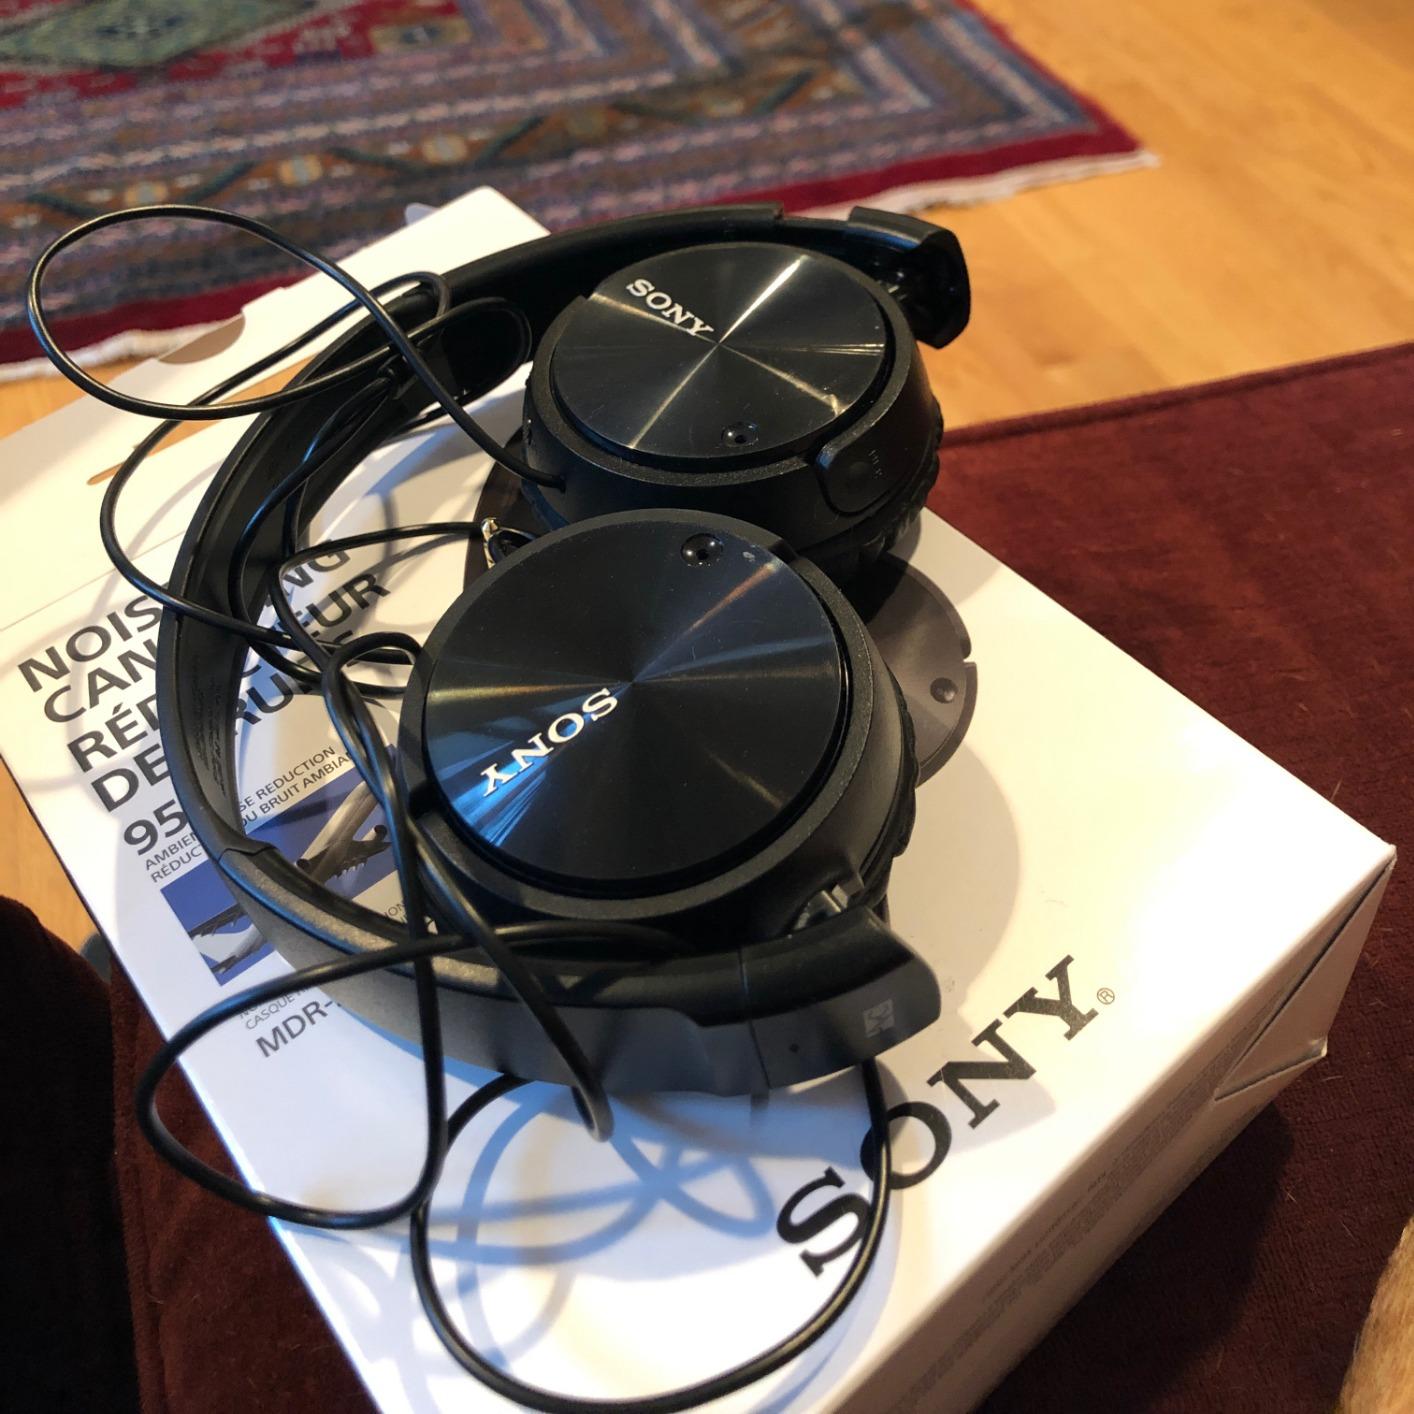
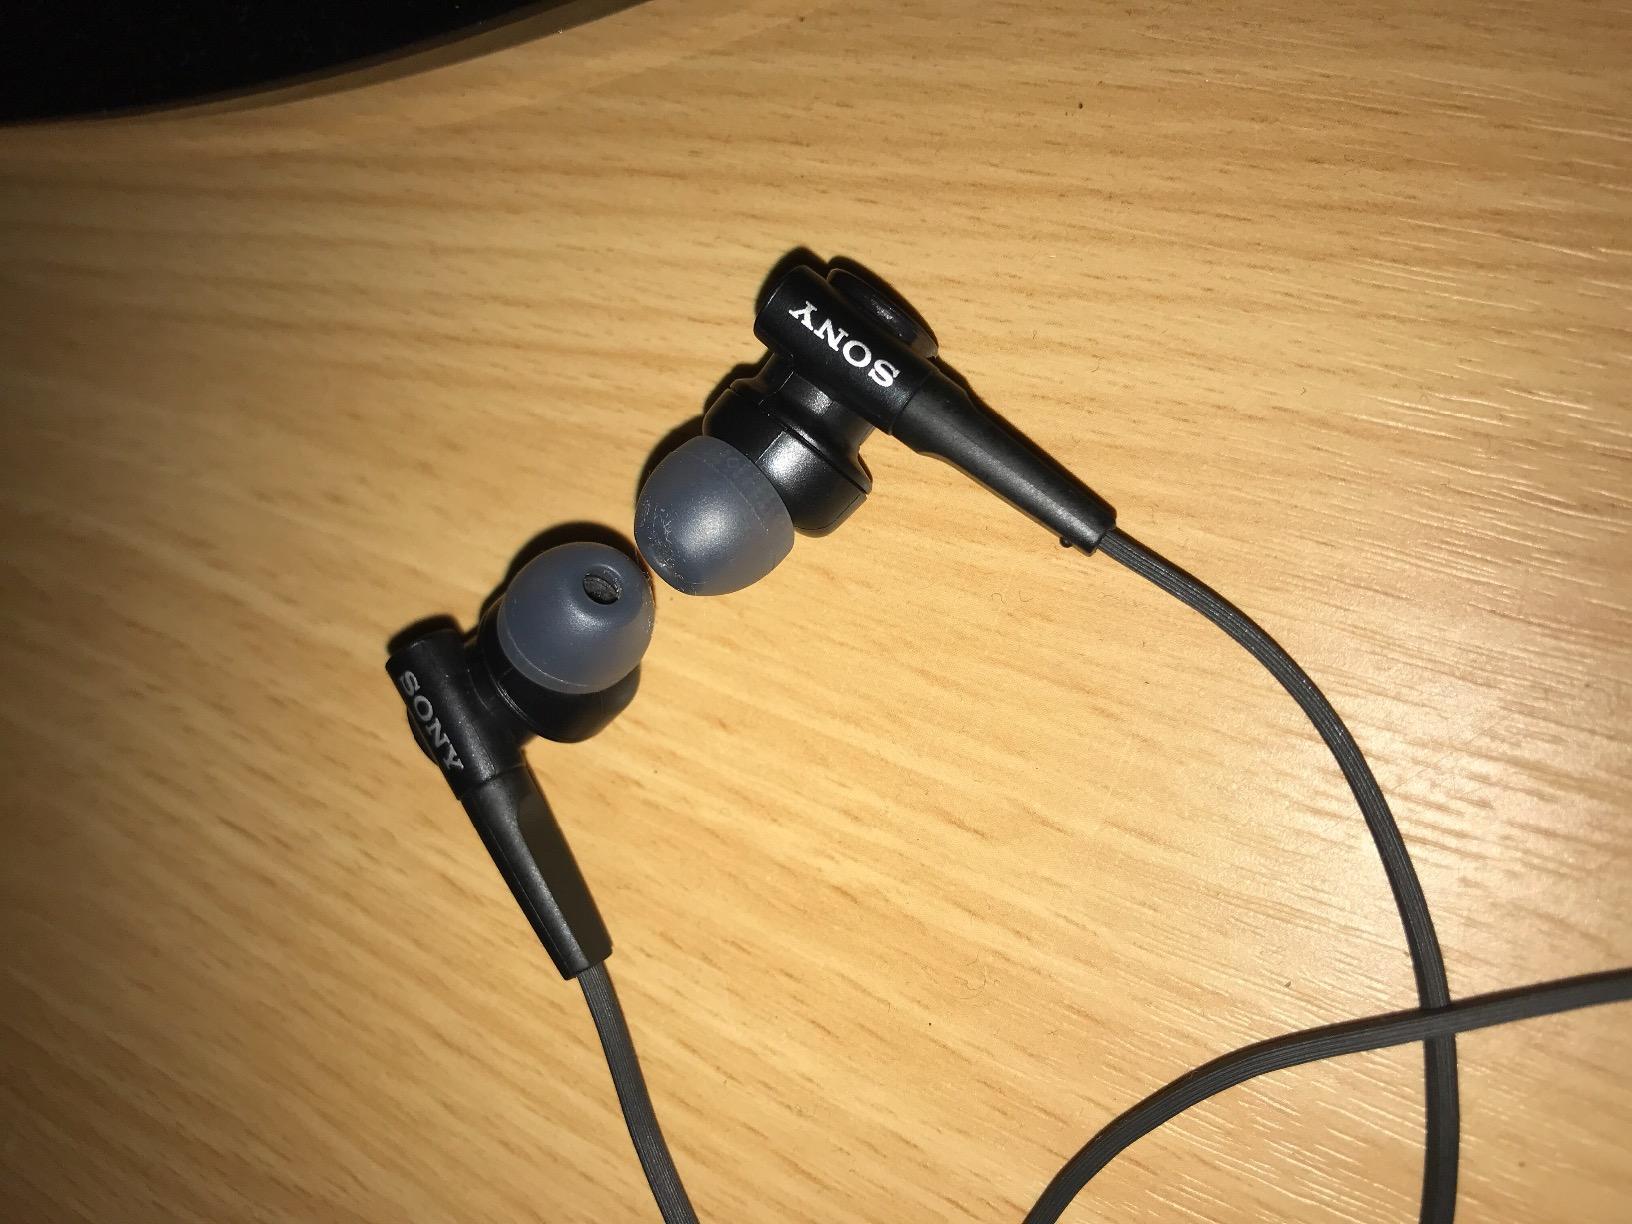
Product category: headphones
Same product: no